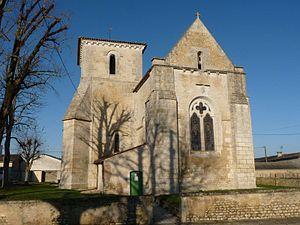
église d'Angeac-Champagne, Charente, France
Angeac-Champagne est une commune du Sud-Ouest de la France, située dans le département de la Charente.